Danielle Brooks

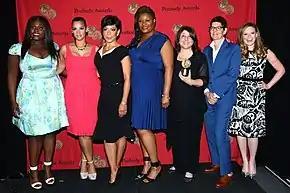
Brooks with the cast of "Orange is the New Black" in 2014

After graduating from Juilliard, Brooks won roles in two theater productions: the Shakespeare Theatre Company's "Servant of Two Masters", and "Blacken the Bubble". She left both productions in 2013 to join the cast of the Netflix-produced television series "Orange Is the New Black", a show about a women's prison, based on Piper Kerman's . Brooks played as Tasha "Taystee" Jefferson. Her character originally was intended to be featured in the show for only two episodes, but was written into the rest of the first season and subsequent seasons. While starring in show, Brooks still worked a second job due to a low salary. In an interview with "The New Yorker" she said that she was paid less on the final season than the lead child actors made that same year on "Stranger Things". Taystee's onscreen best friend Poussey is played by Samira Wiley, with whom Brooks has been friends since they met while studying together at Juilliard.